Ninety-five Theses

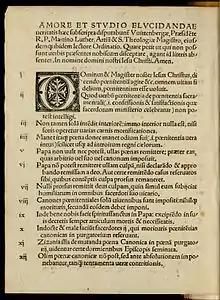
First page of the 1517 Basel printing of the "Theses" as a pamphlet

In theses 67–80, Luther discusses further the problems with the way indulgences are being preached, as he had done in the letter to Archbishop Albert. The preachers have been promoting indulgences as the greatest of the graces available from the church, but they actually only promote greed. He points out that bishops have been commanded to offer reverence to indulgence preachers who enter their jurisdiction, but bishops are also charged with protecting their people from preachers who preach contrary to the pope's intention. He then attacks the belief allegedly propagated by the preachers that the indulgence could forgive one who had violated the Virgin Mary. Luther states that indulgences cannot take away the guilt of even the lightest of venial sins. He labels several other alleged statements of the indulgence preachers as blasphemy: that Saint Peter could not have granted a greater indulgence than the current one, and that the indulgence cross with the papal arms is as worthy as the cross of Christ.